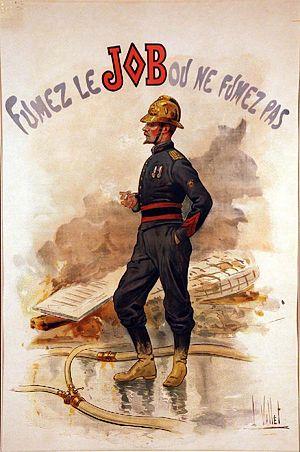
affiche de la Collection JOB par Louis Vallet
Louis Vallet né à Paris le 26 février 1856 et mort en 1940 est un peintre et illustrateur français.
La collection JOB est une production d'œuvres graphiques constituée de calendriers, affiches et cartes postales à vocation publicitaire pour la fabrique de papier à cigarettes JOB. De caractère artistique, elle est illustrée par des peintres et affichistes de renom, principalement lors de la période Art nouveau.